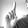
ASL letter: L